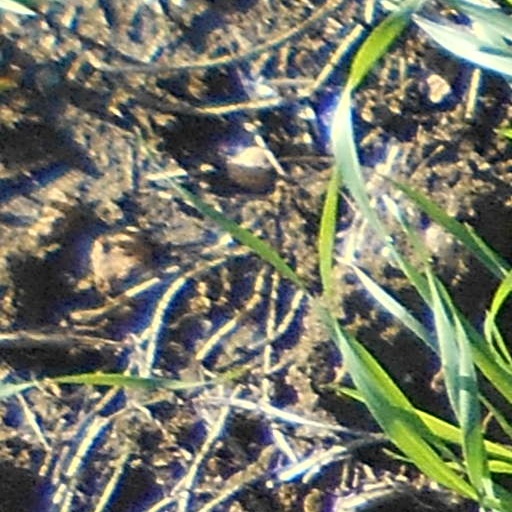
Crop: wheat